Archibald Weigall

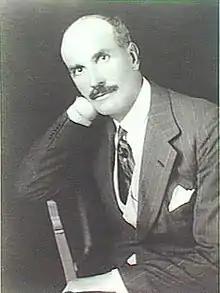

Sir William Ernest George Archibald Weigall, 1st Baronet, (8 December 1874 – 3 June 1952) was a British Conservative politician who served as Governor of South Australia from 9 June 1920 until 30 May 1922.